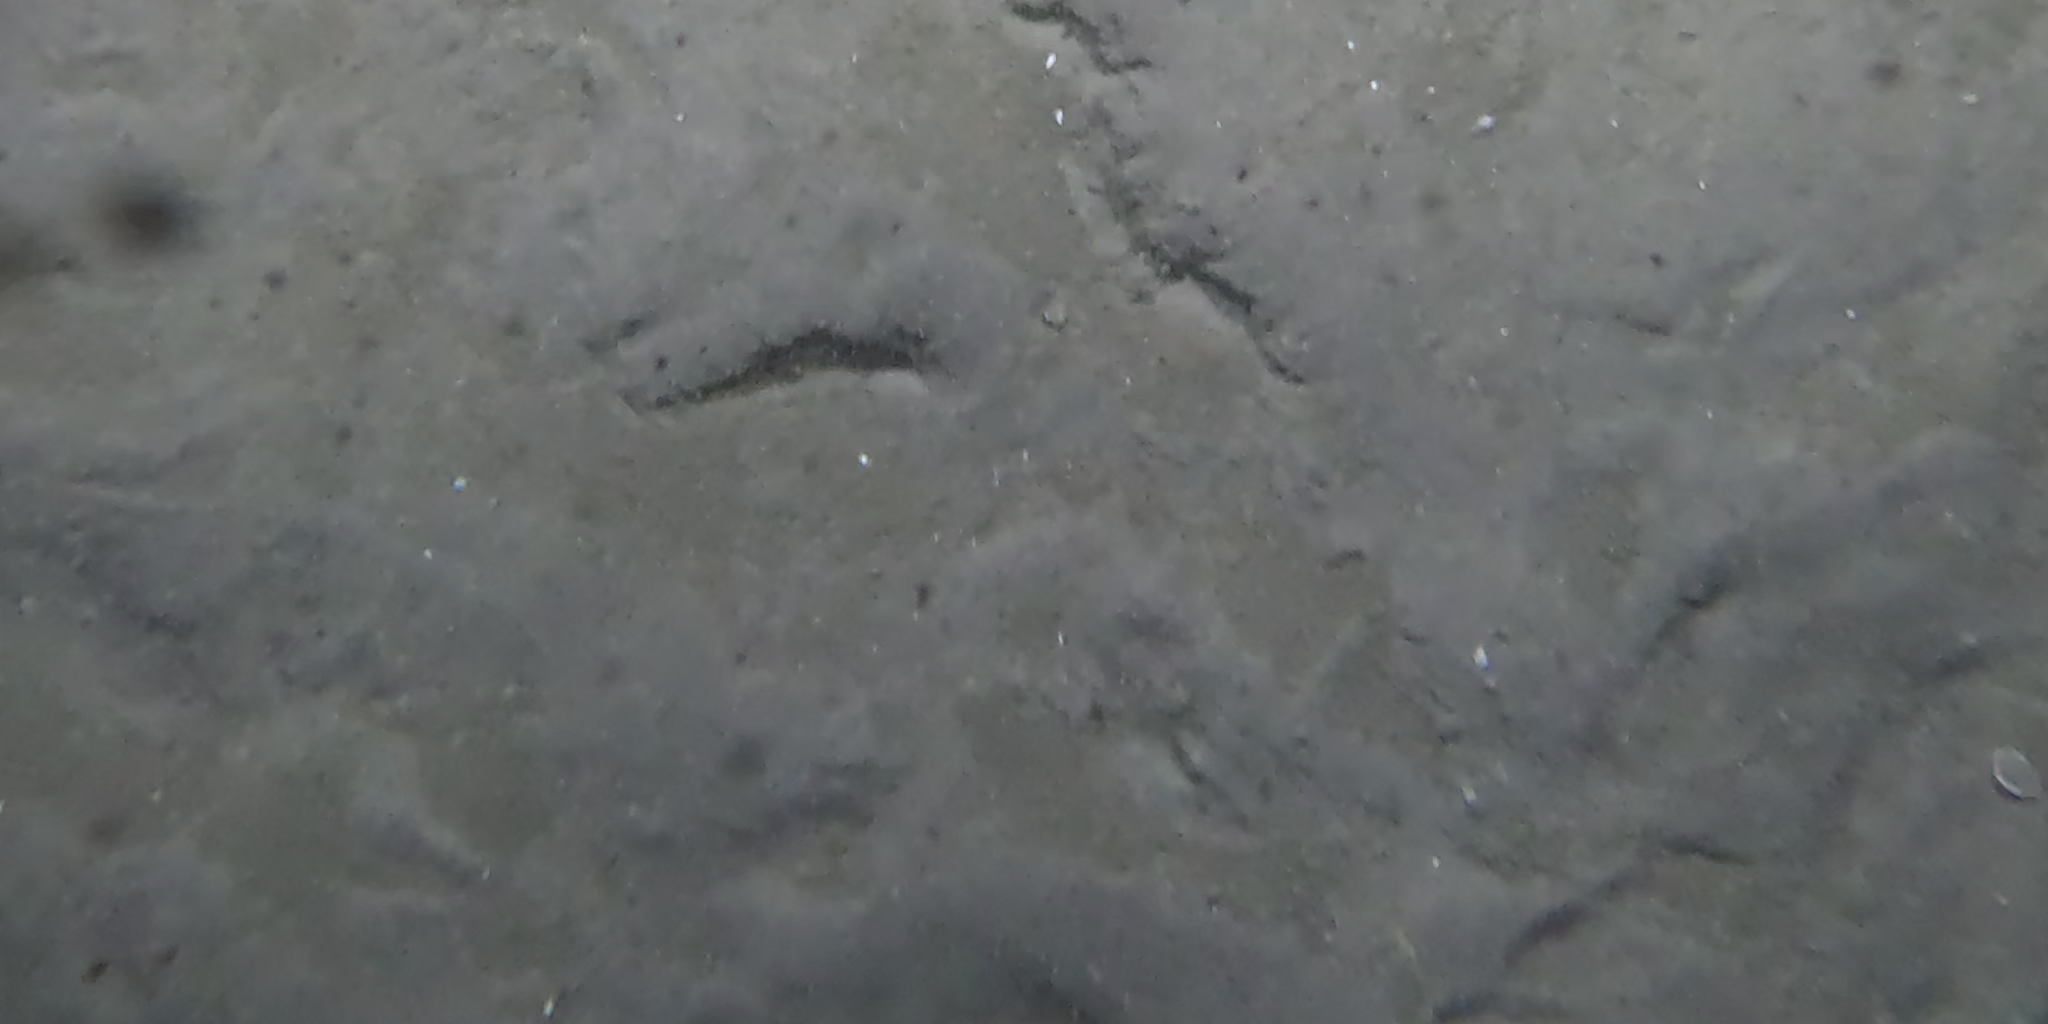
Seabed habitat: sand